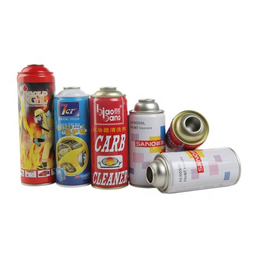
Label: metal